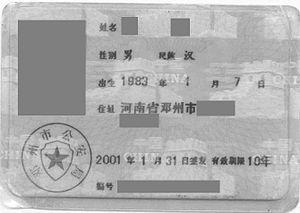
édition de la première génération de la carte d'identité République populaire de Chine Русский: Первое поколение издание Китайская Народная Республика удостоверение личности